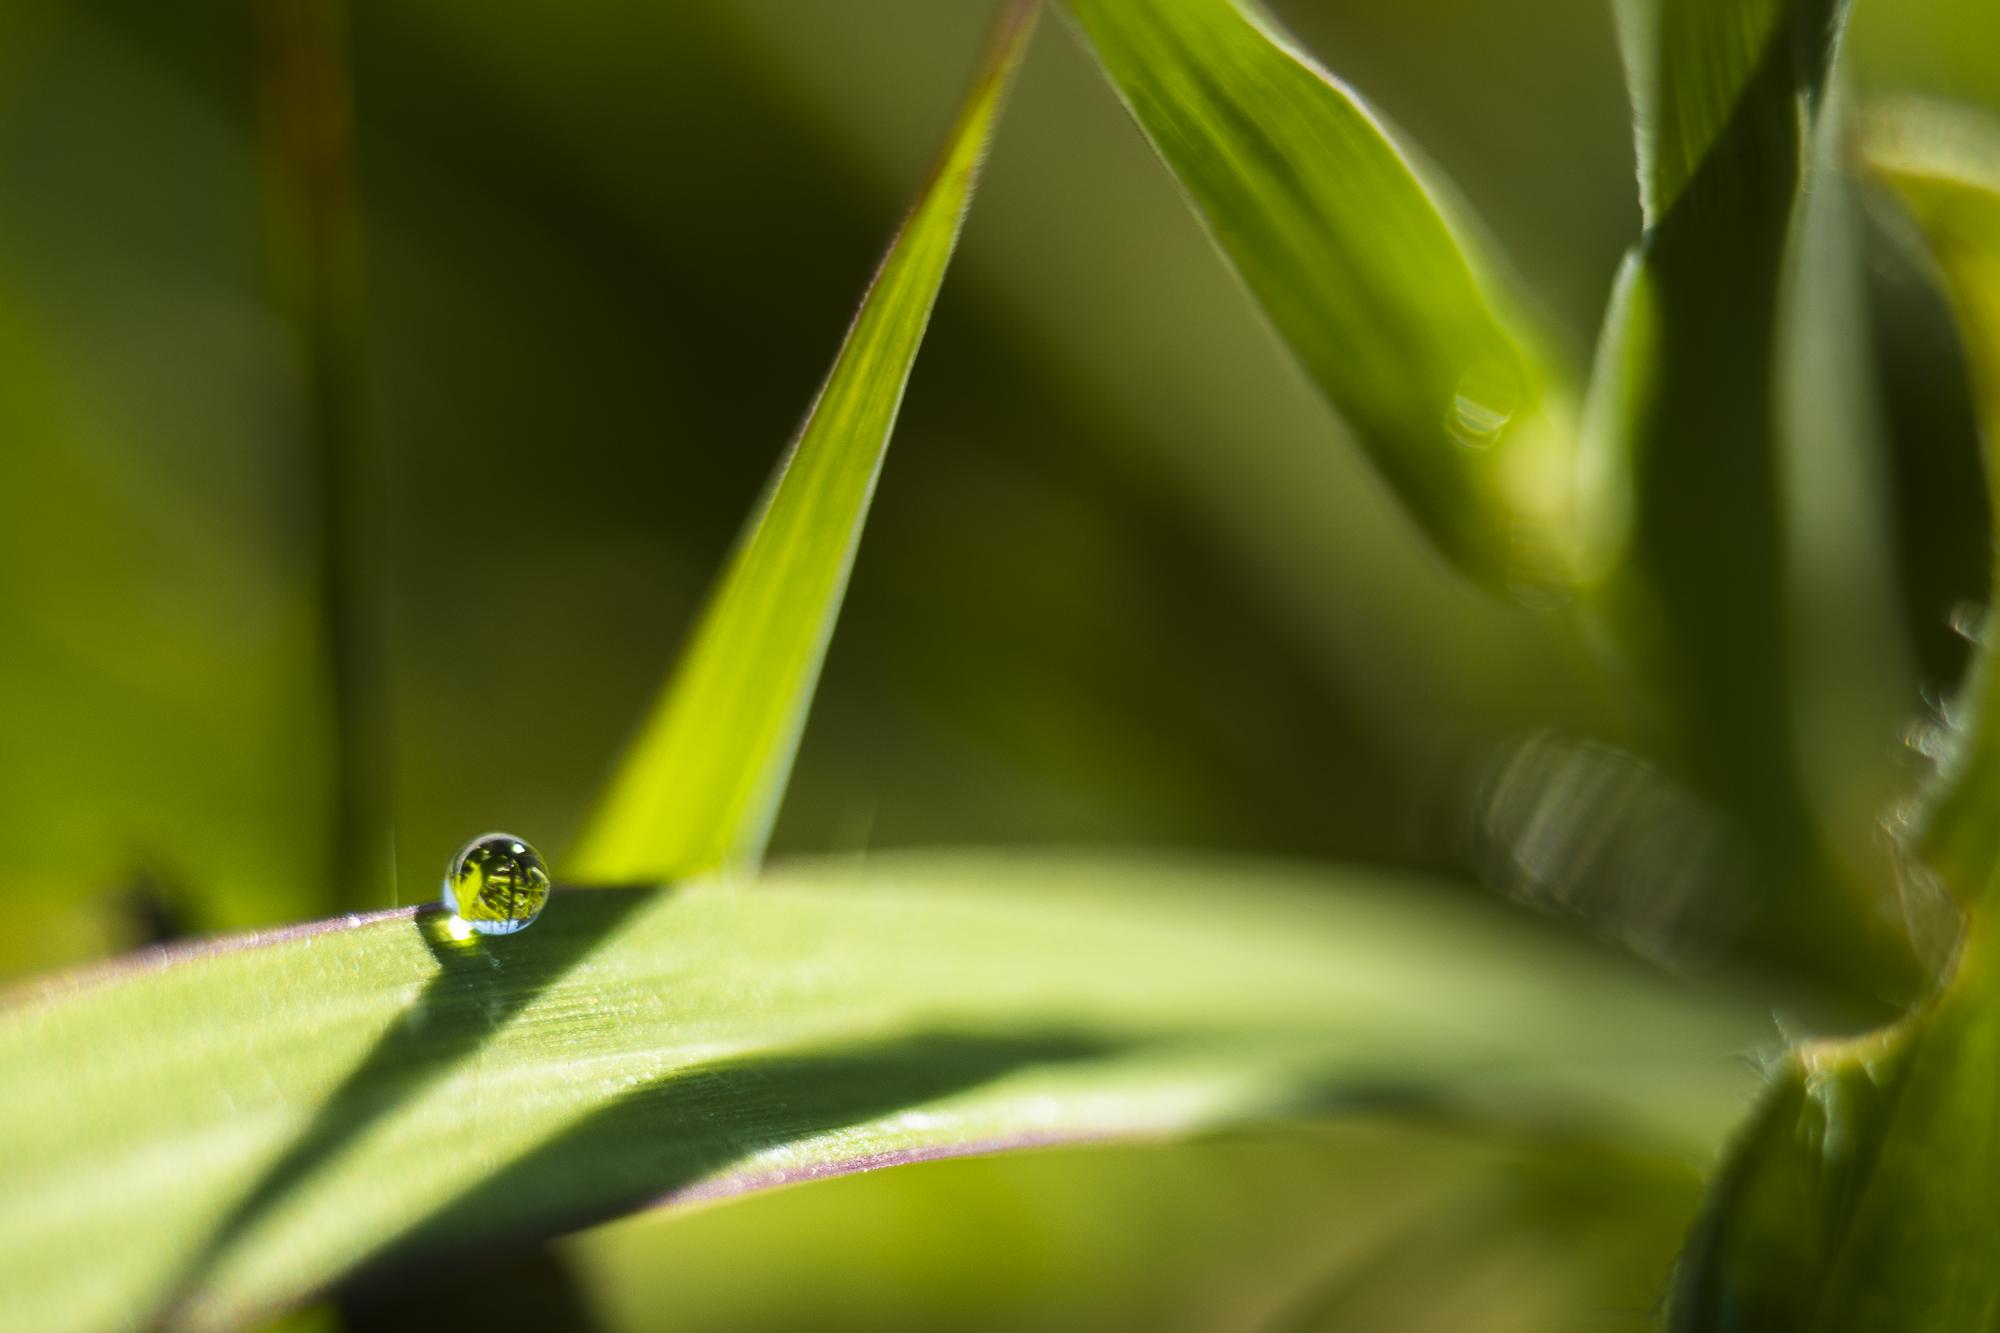
nature, grass, branch, dew, plant, lawn, photography, sunlight, leaf, flower, europe, green, insect, botany, nikon, yellow, flora, fauna, invertebrate, close up, nikkor, curuyann, moisture, macro photography, plant stem